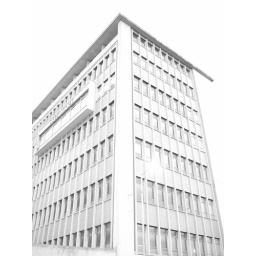
over exposed it and changed it to black and white using some fuji magic on the camera